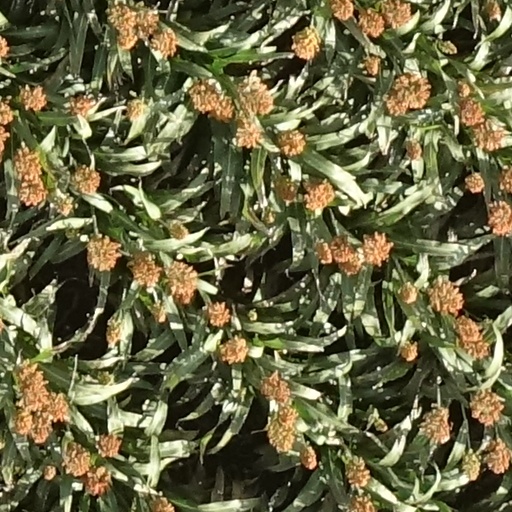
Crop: sorghum